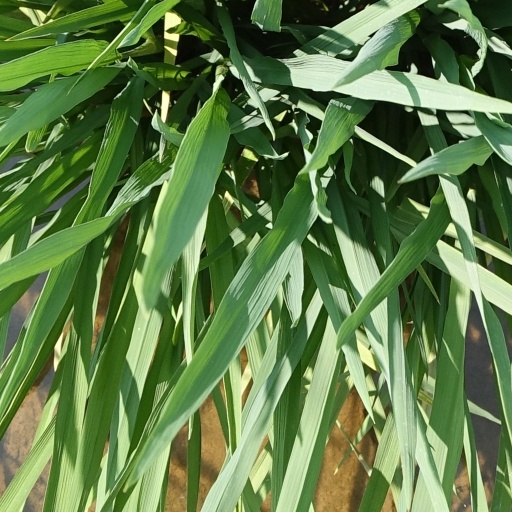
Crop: rice